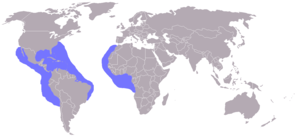
Le requin-citron est une espèce de requin de la famille des Carcharhinidae, vivant habituellement près des côtes.